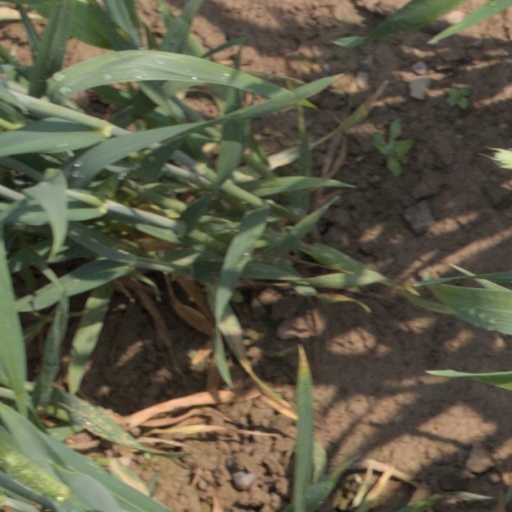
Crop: wheat